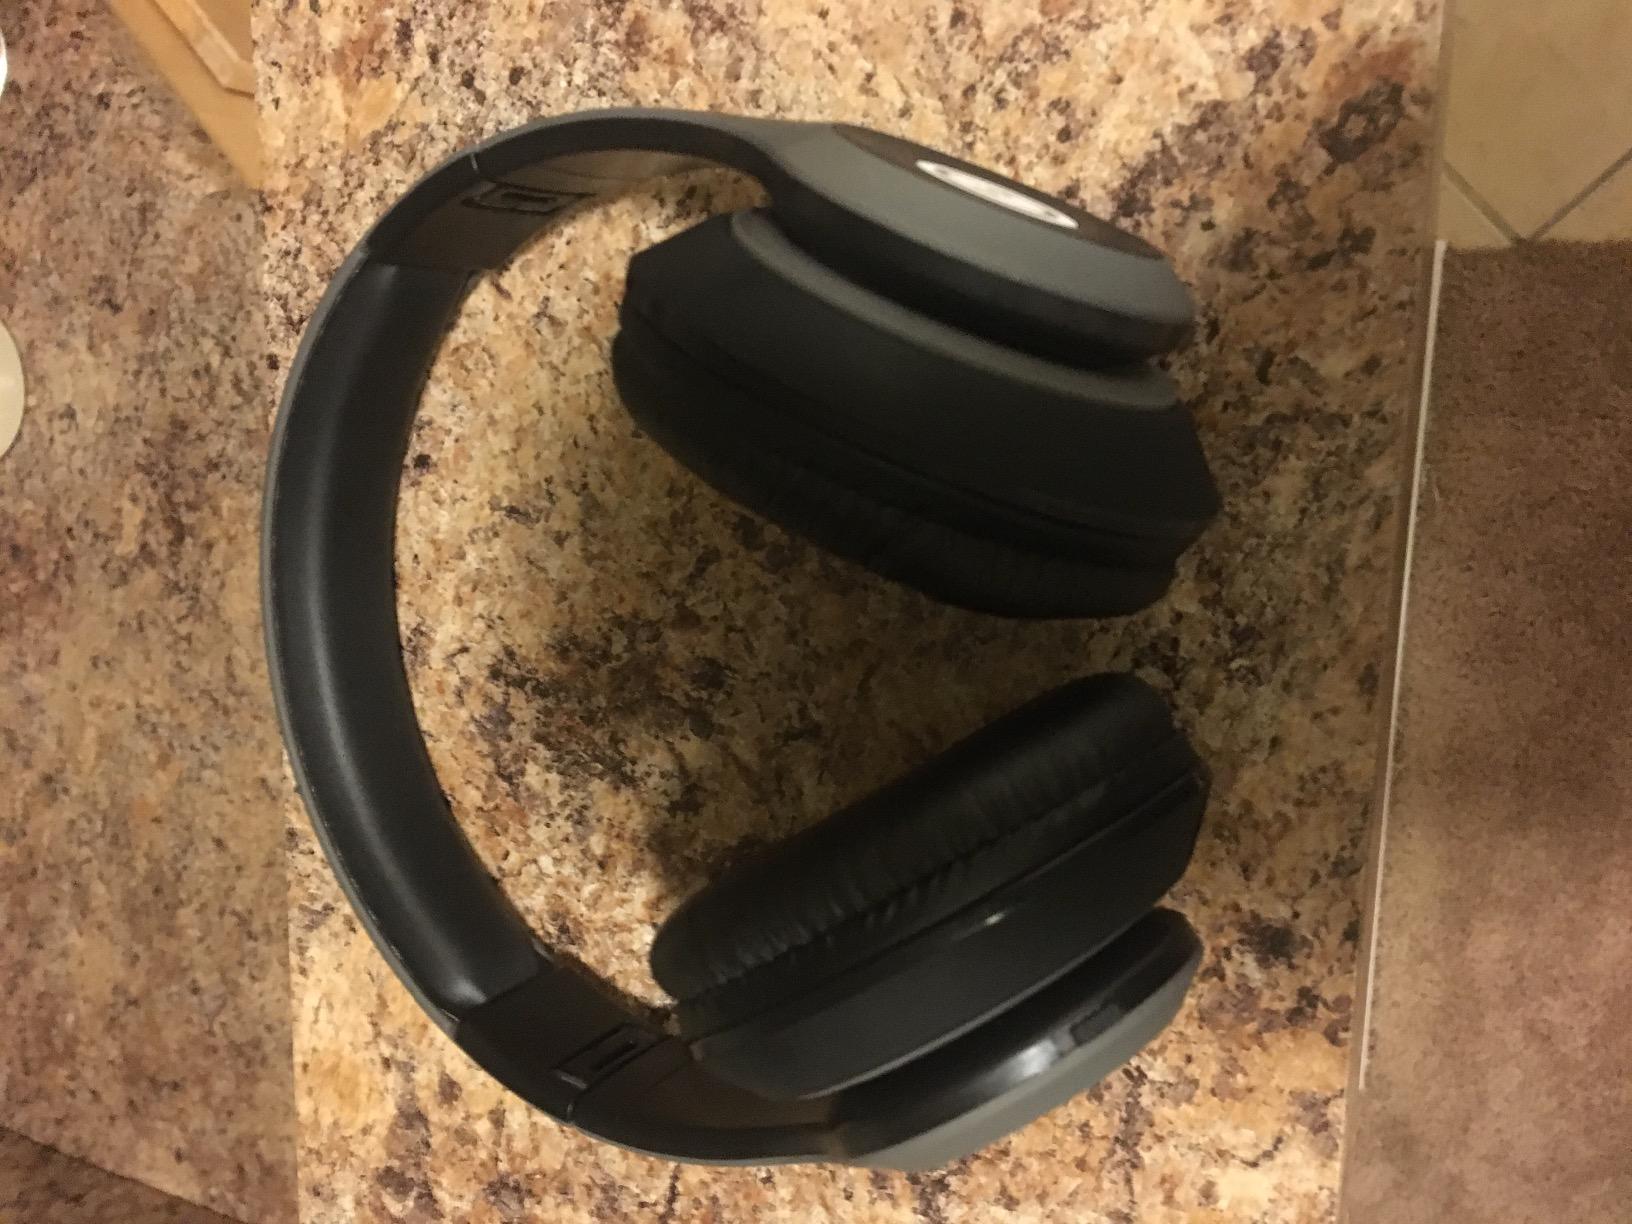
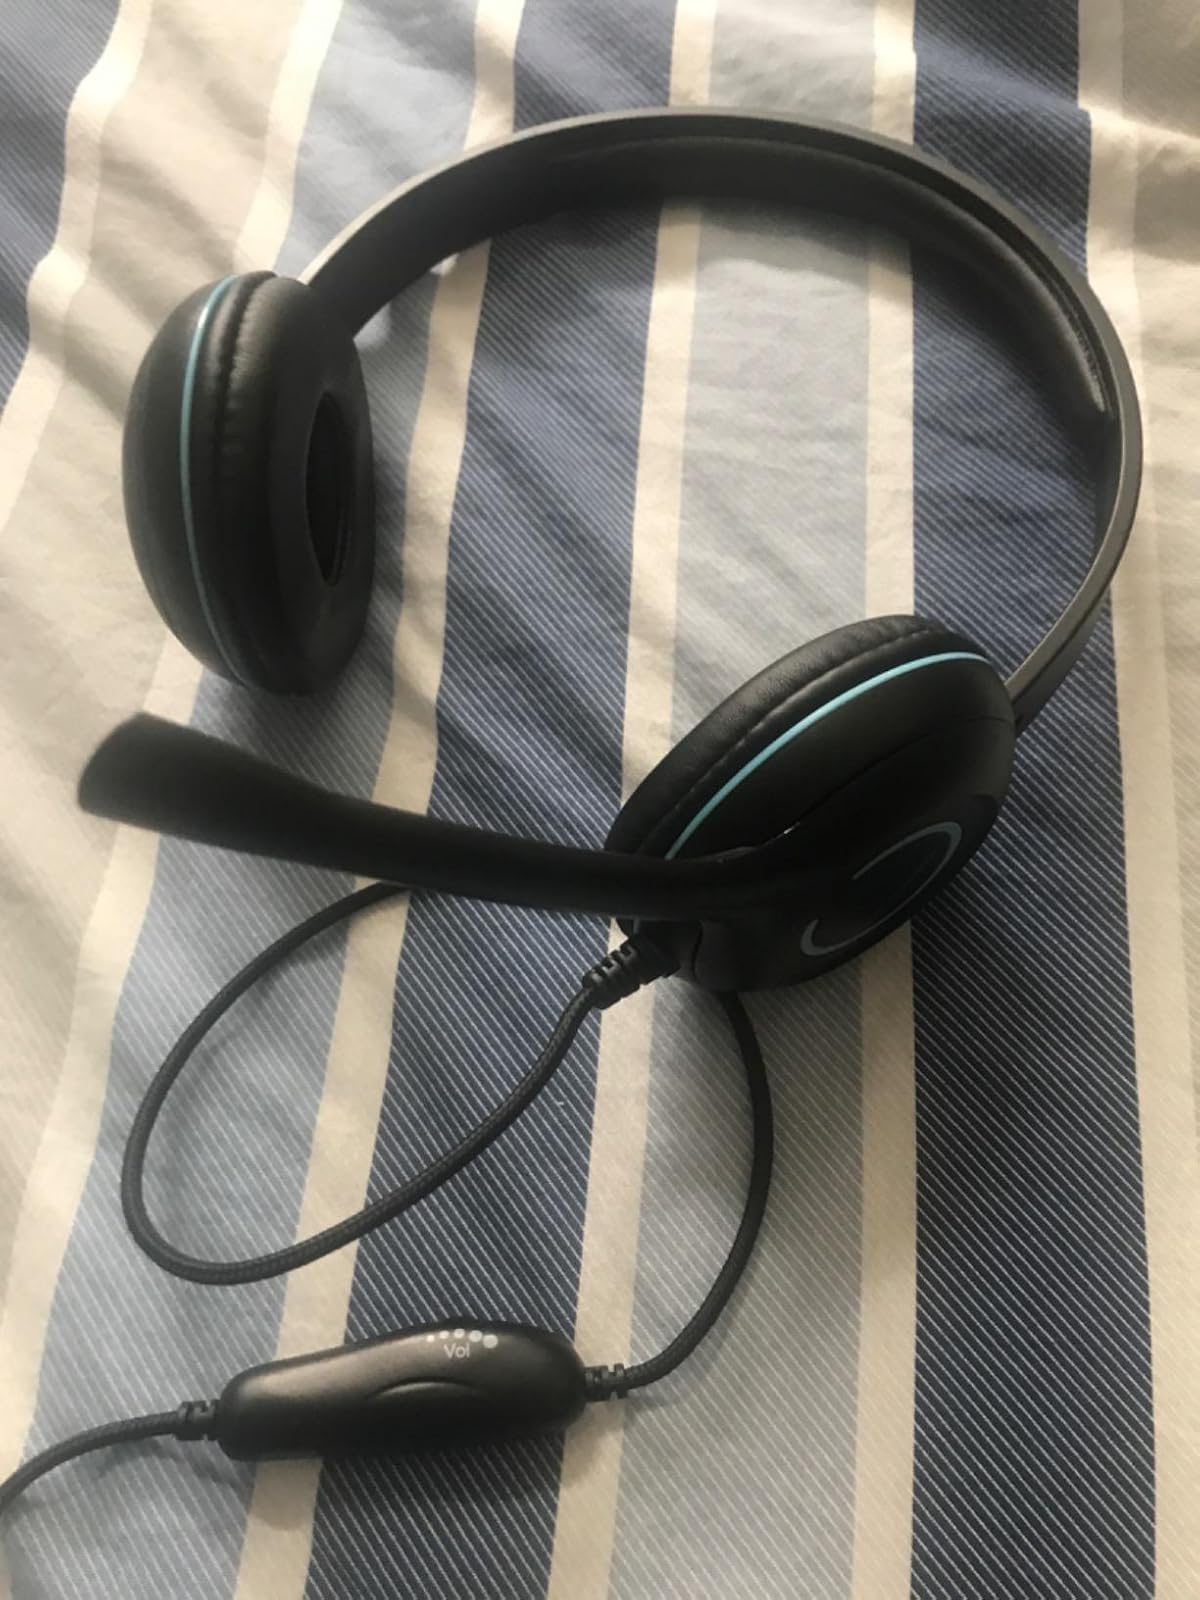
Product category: headphones
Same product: no